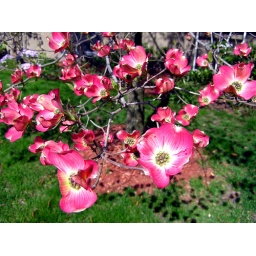
Seen on the walk home in a yard across the street from Matt's house. I loved the speckly shadows below.